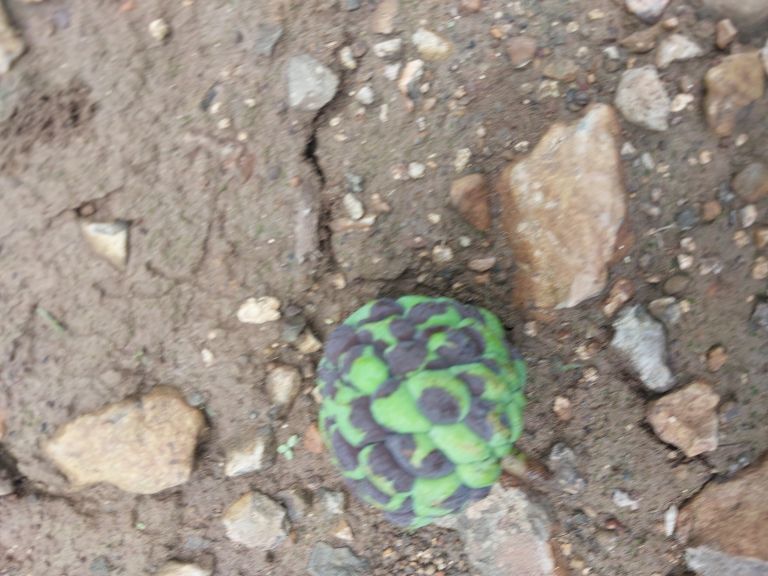
Disease label: Diplodia Rot